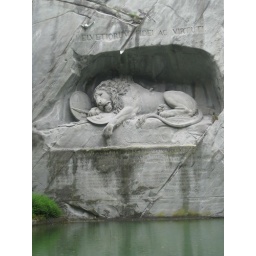
Weeping lion monument in memory of the Swiss Guard who lost their lives during the French Revolution